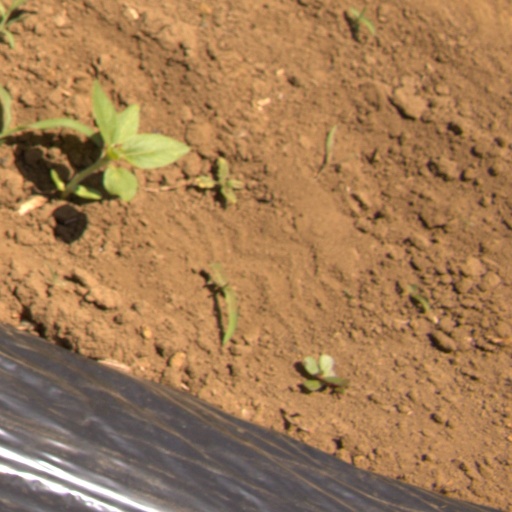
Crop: Jerusalem artichoke